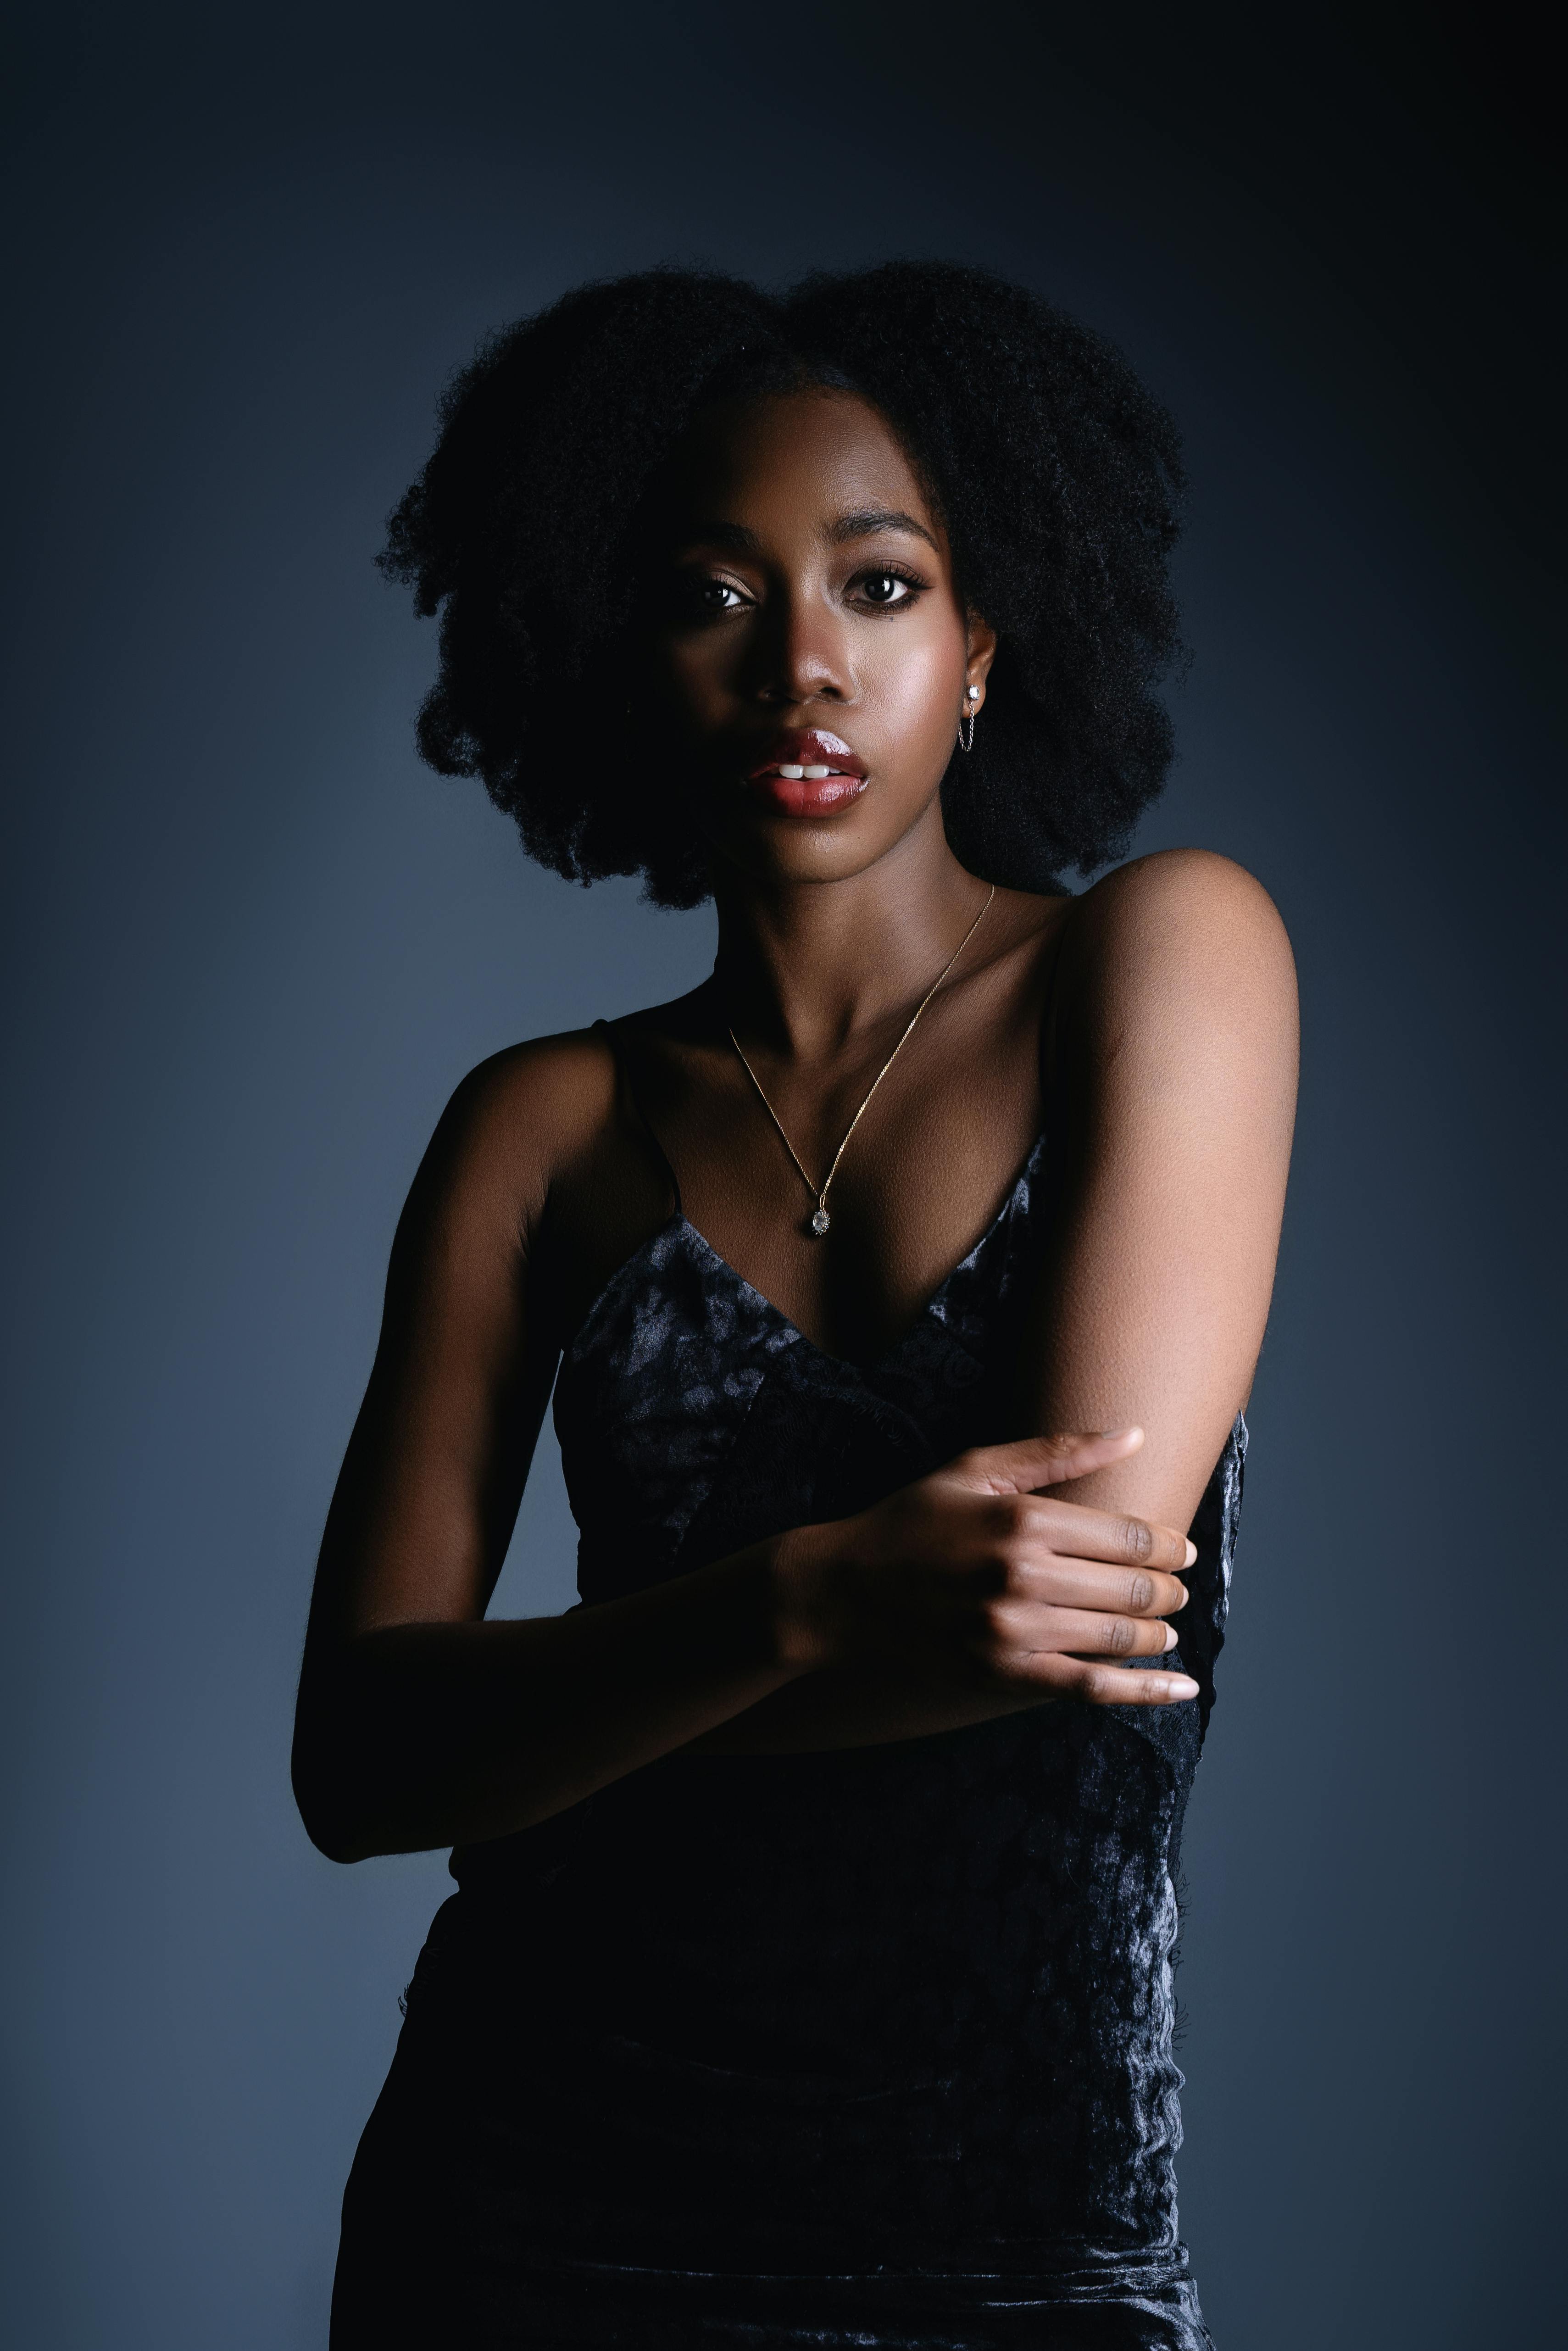
woman, lips, shoulder, black hair, hairstyle, beauty, fashion, fashion model, black, portrait photography, model, day dress, jewellery, photo shoot, afro, long hair, thorax, One piece garment, fashion design, jheri curl, body jewelry, portrait, cocktail dress, makeover, art model, lipstick, little black dress, earring, sleeveless shirt